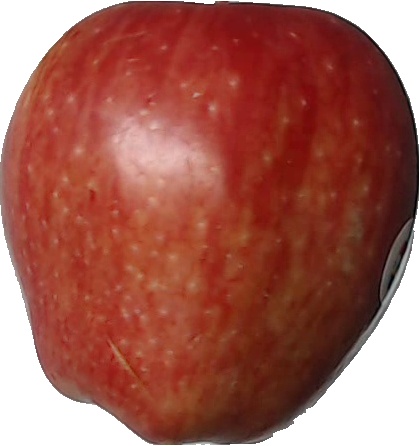
Label: apple_red_1